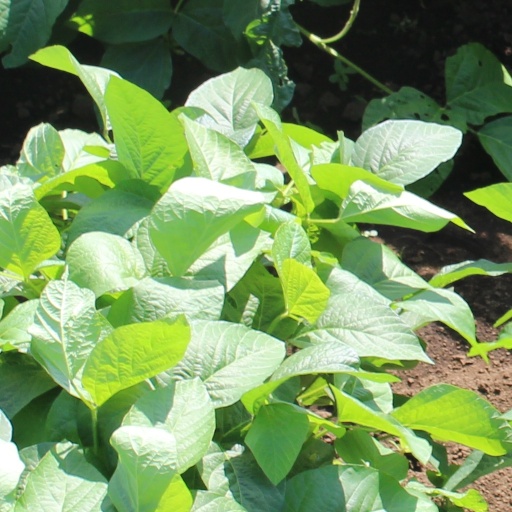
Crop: soybean